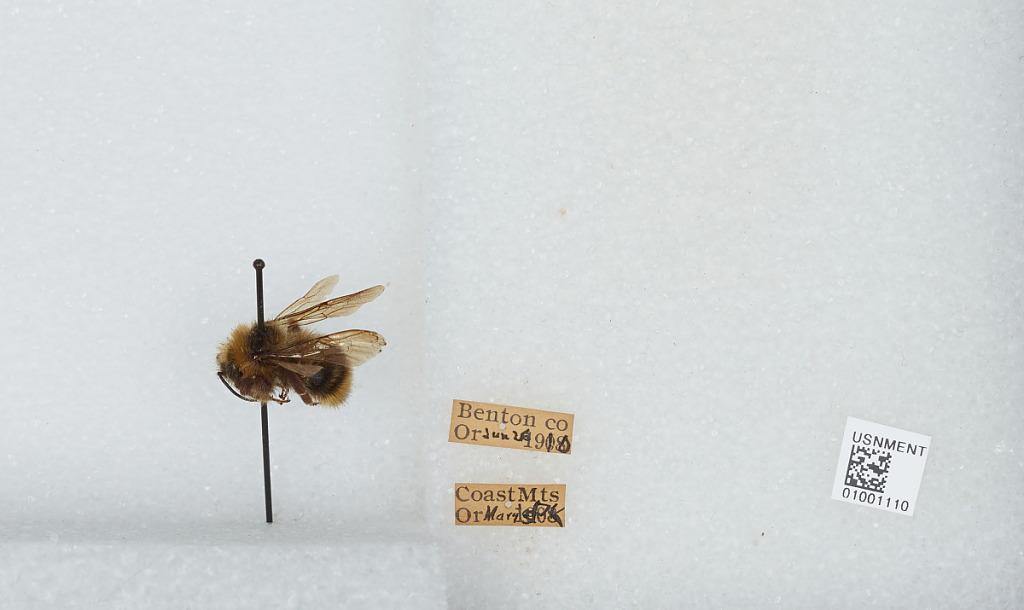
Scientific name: Bombus (Fervidobombus) fervidus fervidus (Fabricius)
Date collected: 1910-6-26
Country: United States
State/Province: Oregon
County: Benton
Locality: Mary's Peak, Coast Mountains
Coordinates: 44.5044, -123.552